Lashmer Whistler

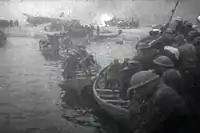
British troops escaping from Dunkirk in lifeboats. Bolo Whistler was "The man who went back".

When the Second World War broke out on 3 September 1939, on Whistler's 41st birthday, he was commanding the regimental depot at Chichester. However, on 5 February 1940 he became an acting lieutenant colonel and was appointed Commanding Officer (CO) of the 4th Battalion, Royal Sussex Regiment, a TA unit. Major Bernard Fitzalan-Howard, 16th Duke of Norfolk was commanding the battalion's HQ Company. The battalion formed part of Brigadier John Utterson-Kelso's 133rd Infantry Brigade (containing the 2nd, 4th and 5th Battalions of the Royal Sussex Regiment and often referred to as the Royal Sussex Brigade), which formed part of the 44th (Home Counties) Infantry Division, then under Major General Edmund Osborne. The battalion was on stand-by to go to Finland, but this did not happen. Whistler worked hard to transform the TA battalion into fighting shape and on 8 April they embarked at Southampton for Cherbourg, France, to serve as part of the British Expeditionary Force (BEF).